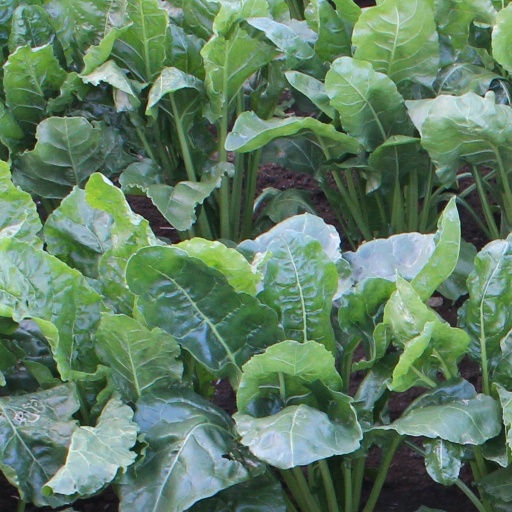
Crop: sugar beet